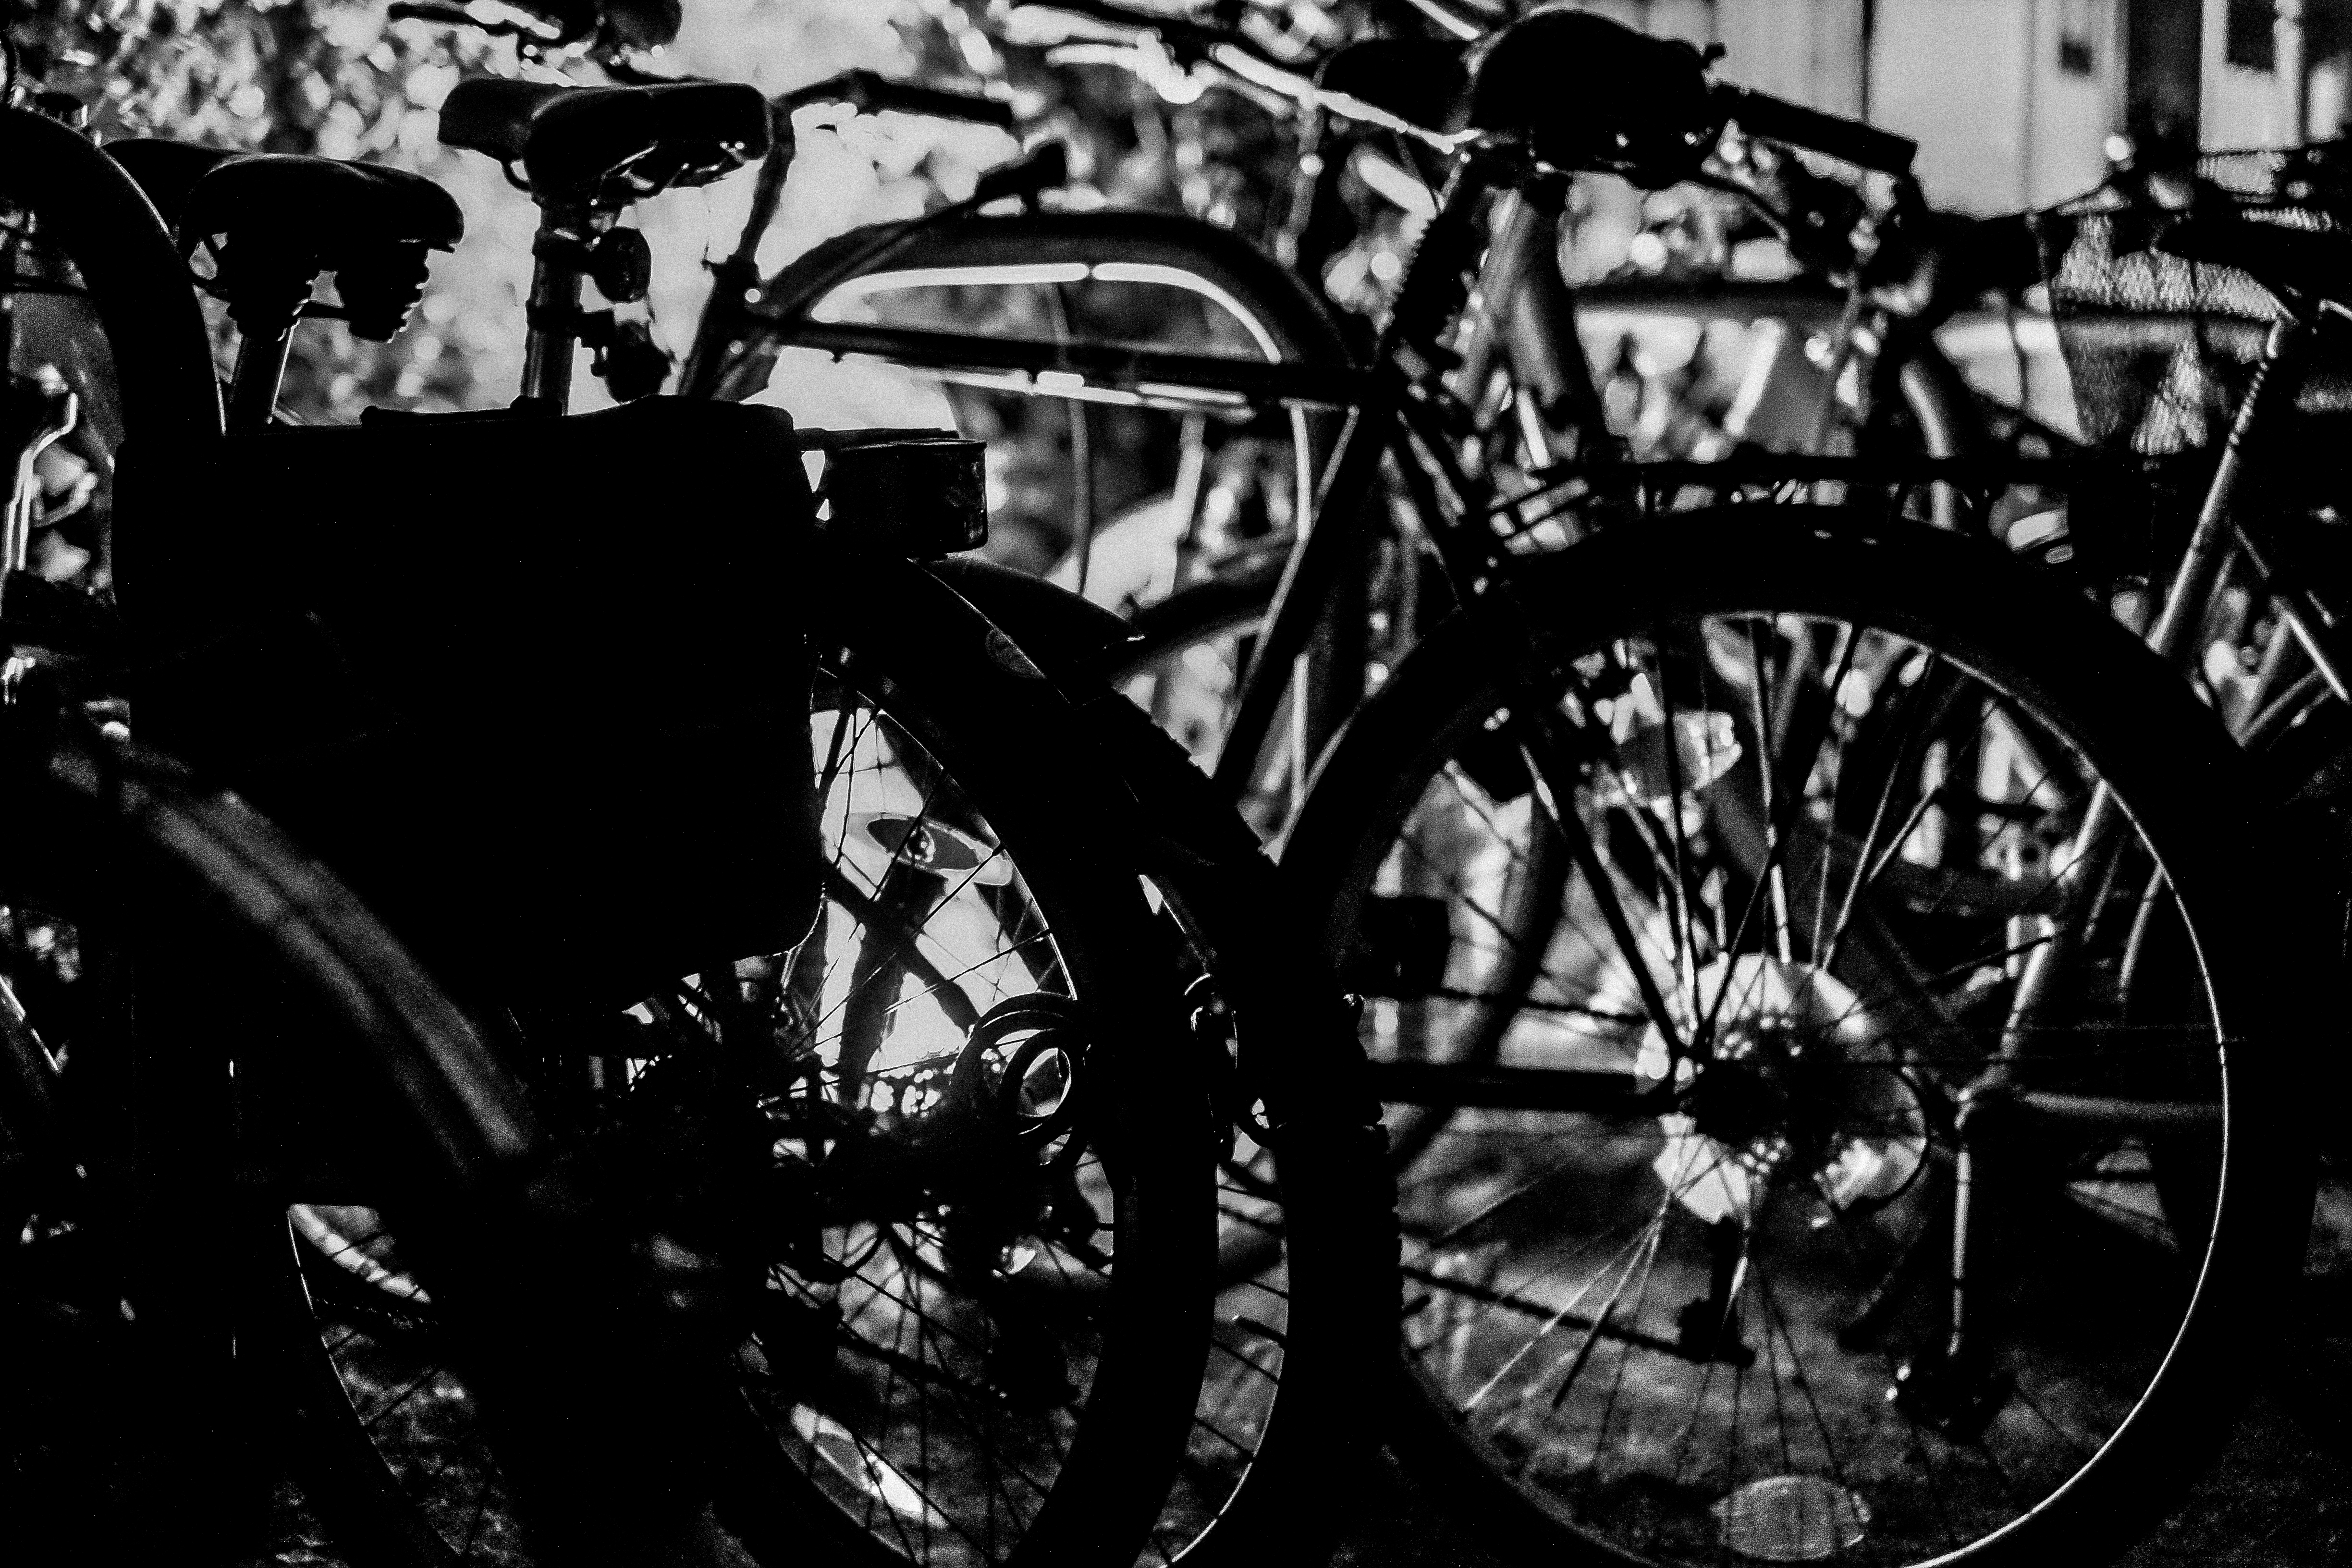
mobile, black and white, sport, traffic, photography, wheel, bicycle, bike, city, urban, vehicle, black, monochrome, sports equipment, mountain bike, cycling, strase, bewegung, verkehr, mobil, bicicletta, fahhrad, lovelycity, monochrome photography, cyclo cross bicycle, road bicycle